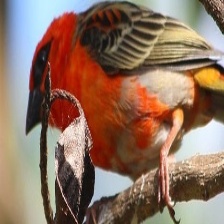
Species: RED FODY
Scientific name: FOUDIA MADAGASCARIENSIS